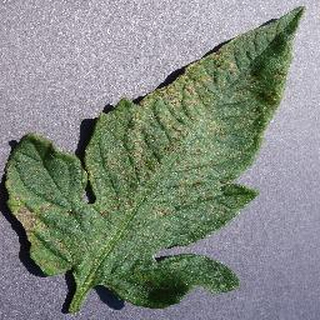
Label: tomato_septoria_leaf_spot